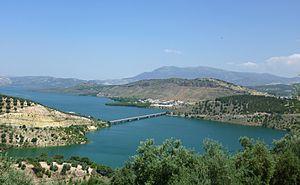
Iznájar est une ville d’Espagne, dans la province de Cordoue, communauté autonome d’Andalousie d'une superficie de 136 km² et de 4.740 habitants. La ville est connue pour le château d'Iznájar et l'église paroissiale de Santiago Apóstol. A la fin du XIXe siècle, plus des deux tiers de sa population était dispersée dans les fermes, les maisons de campagne et les villages. La ville est situé dans la comarque de Subbética, sur les rives de la rivière Genil et du réservoir d'Iznájar. Aujourd'hui encore, malgré l'émigration massive des années 1960 et grâce à l'arrivée des étrangers nordiques, plus de la moitié des habitants jouissent du monde rural, de la vie tranquille au contact de la campagne et de la nature.